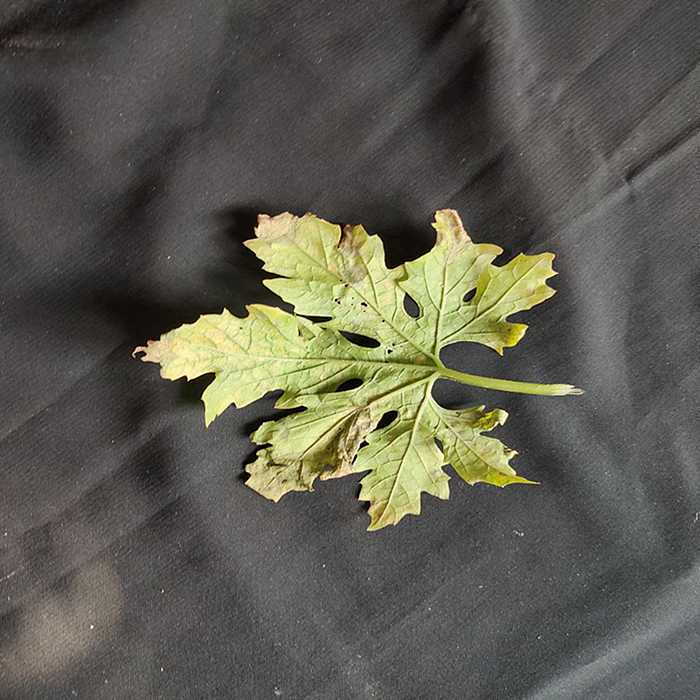
Plant: Bitter Gourd
Label: Fusarium wilt